Emperor Taizu of Song

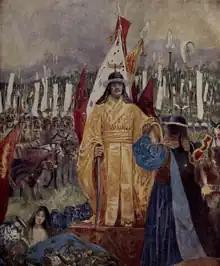
20th-century illustration of Zhao Kuangyin being proclaimed emperor by the army of the Later Zhou dynasty.

In 960, word reached the chancellor Fan Zhi that Northern Han and Liao dynasties were once again allied to invade them again. Without verifying the reliability of the hearsay, Fan Zhi sent Zhao Kuangyin to combat the alliance. After traveling 40 "li", there was a clamour that a "prophet" saw two suns fighting, and that this meant the transfer of the Mandate of Heaven to Zhao Kuangyin. The story effectively spread around the army: there came discontent of the "command" of the young emperor and a shift of loyalty to Zhao Kuangyin. A few days later, when Zhao Kuangyin was drunk in his tent, all the troops had not slept the whole night; they got their weapons and started yelling. Zhao Pu and Zhang Kuangyi, who were guarding the tent, saw the situation and went into the tent to wake up Zhao Kuangyin. When Zhao Kuangyin came out, all the troops yelled, "The army is without a master, we are willing to make the general the new emperor." Allegedly, Zhao Kuangyin took the power reluctantly, only under the urging of his soldiers. The midnight mutiny of officers forcibly urged Zhao Kuangyin to the throne; but, when the officers presented him to the troops as their new commander-in-chief he refused the imperial nomination until they swore unconditional obedience to him as leader. News of the rebellion soon reached the court and chaos erupted. The only person who thought about a resistance was Han Tong, but he was killed by one of Zhao Kuangyin's generals when he reached home.